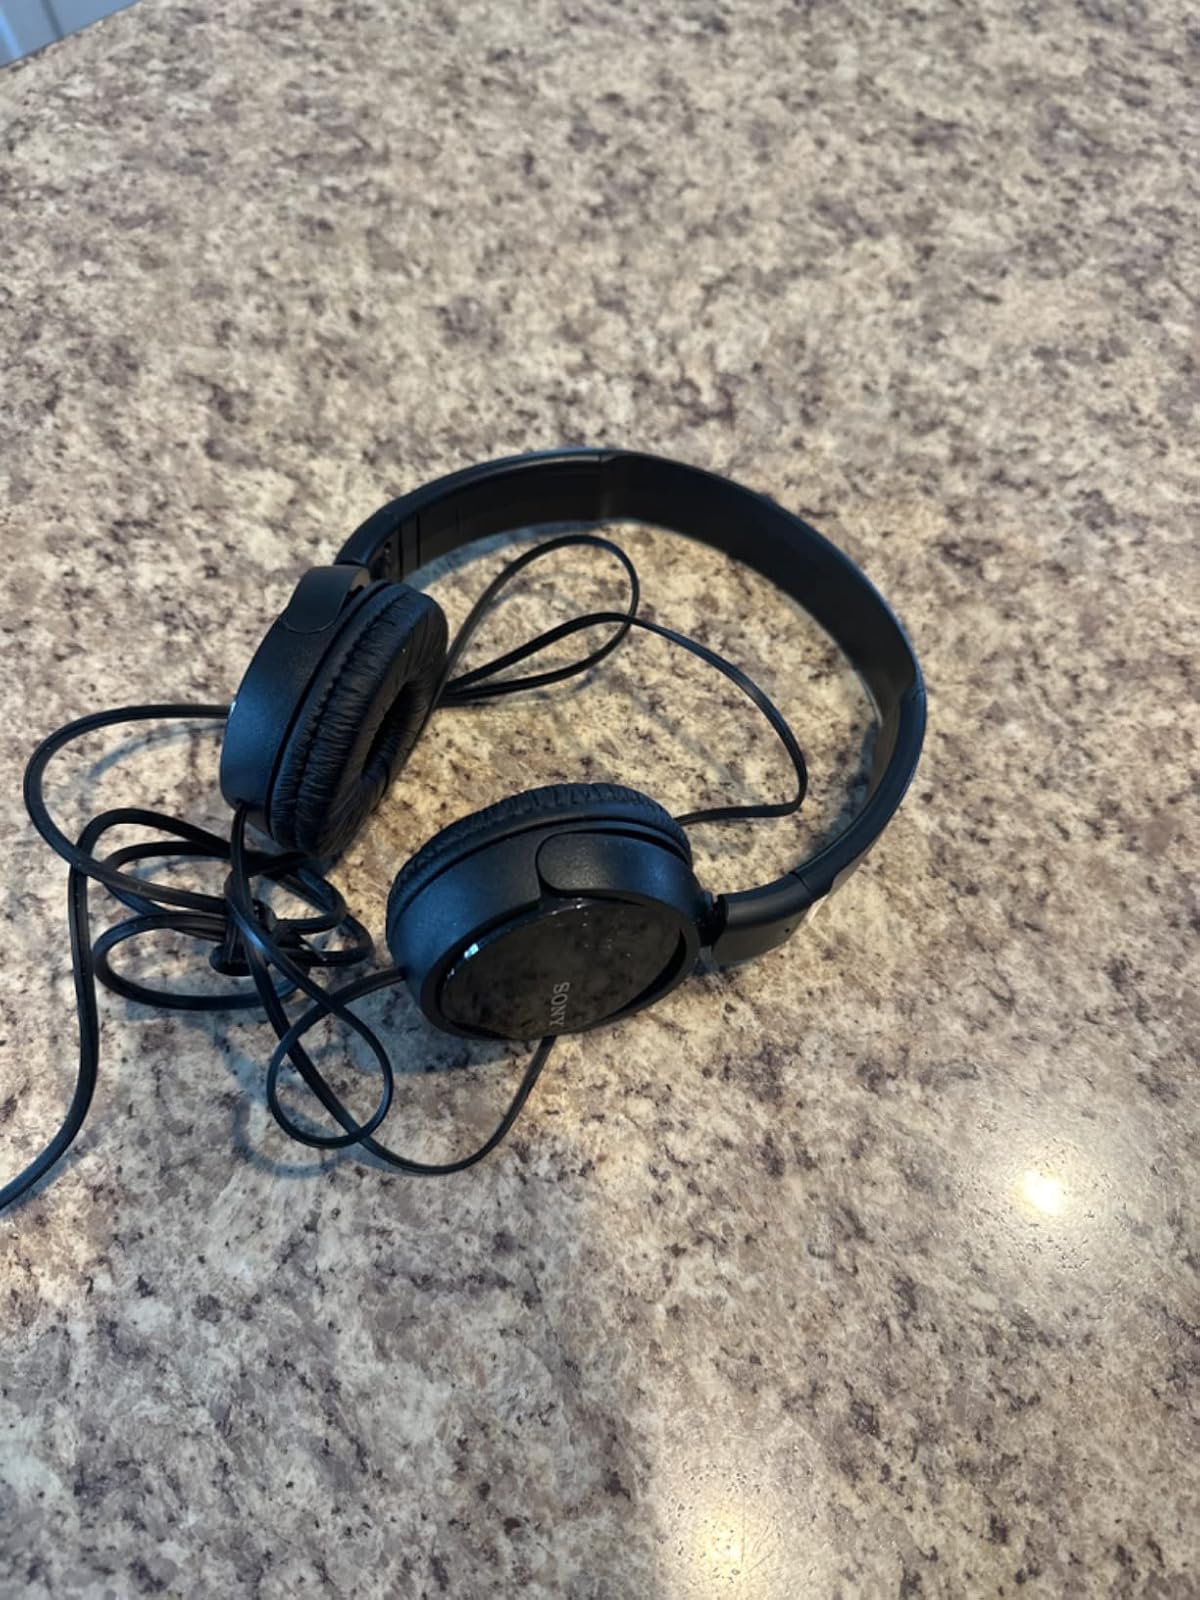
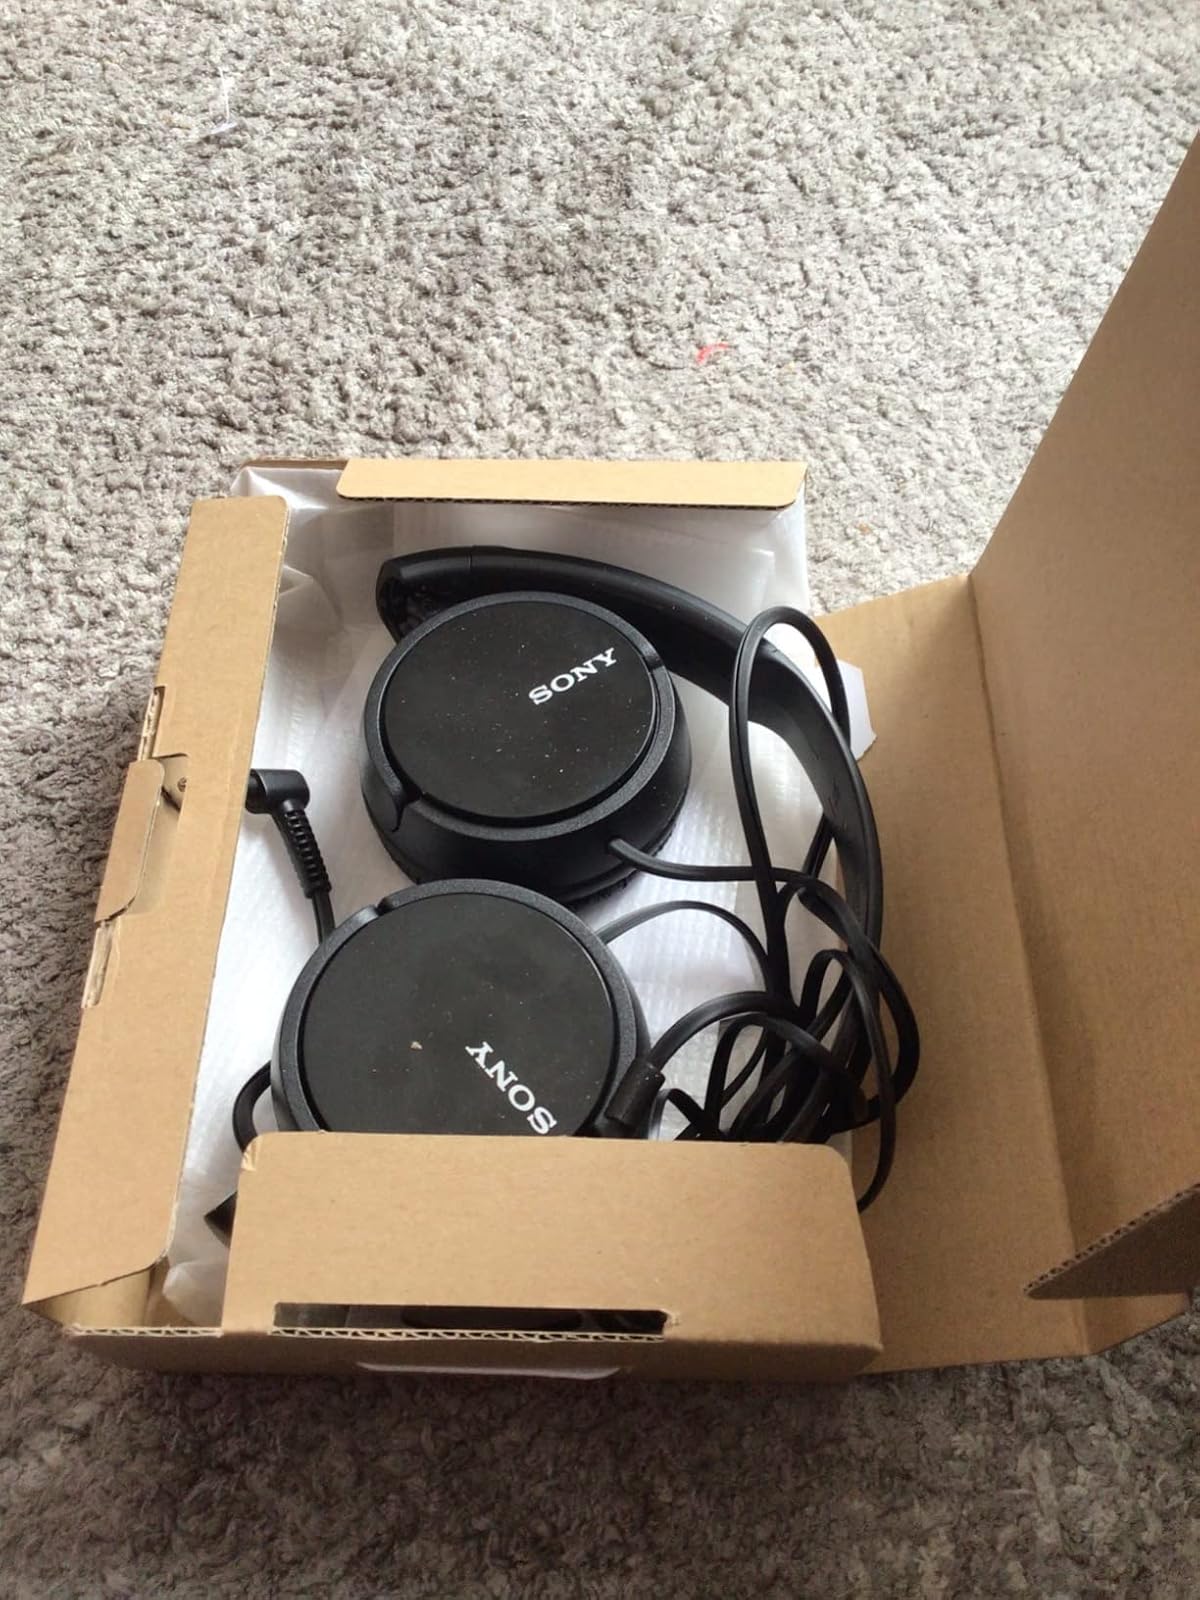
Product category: headphones
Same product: yes